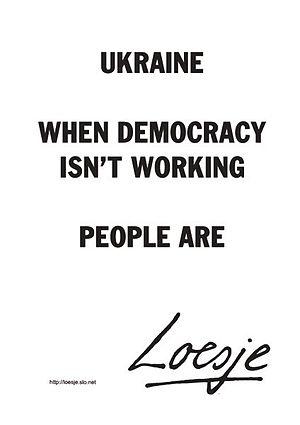
Loesje est le nom d'un collectif international visant à promouvoir la liberté d'expression par des affiches porteuses d'un texte critique et/ou humoristique, signées du nom fictif d'une Néerlandaise de 20 ans, Loesje.